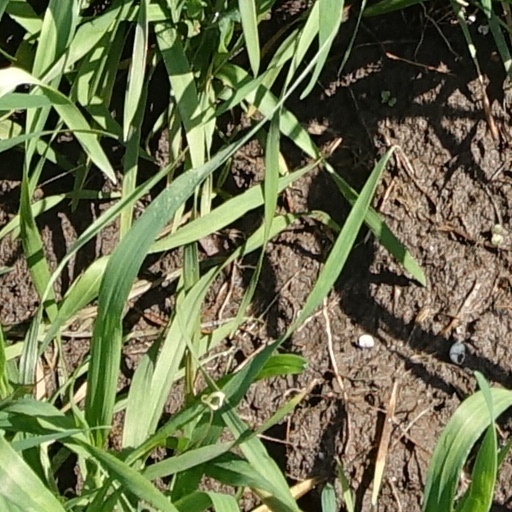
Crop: wheat